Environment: real
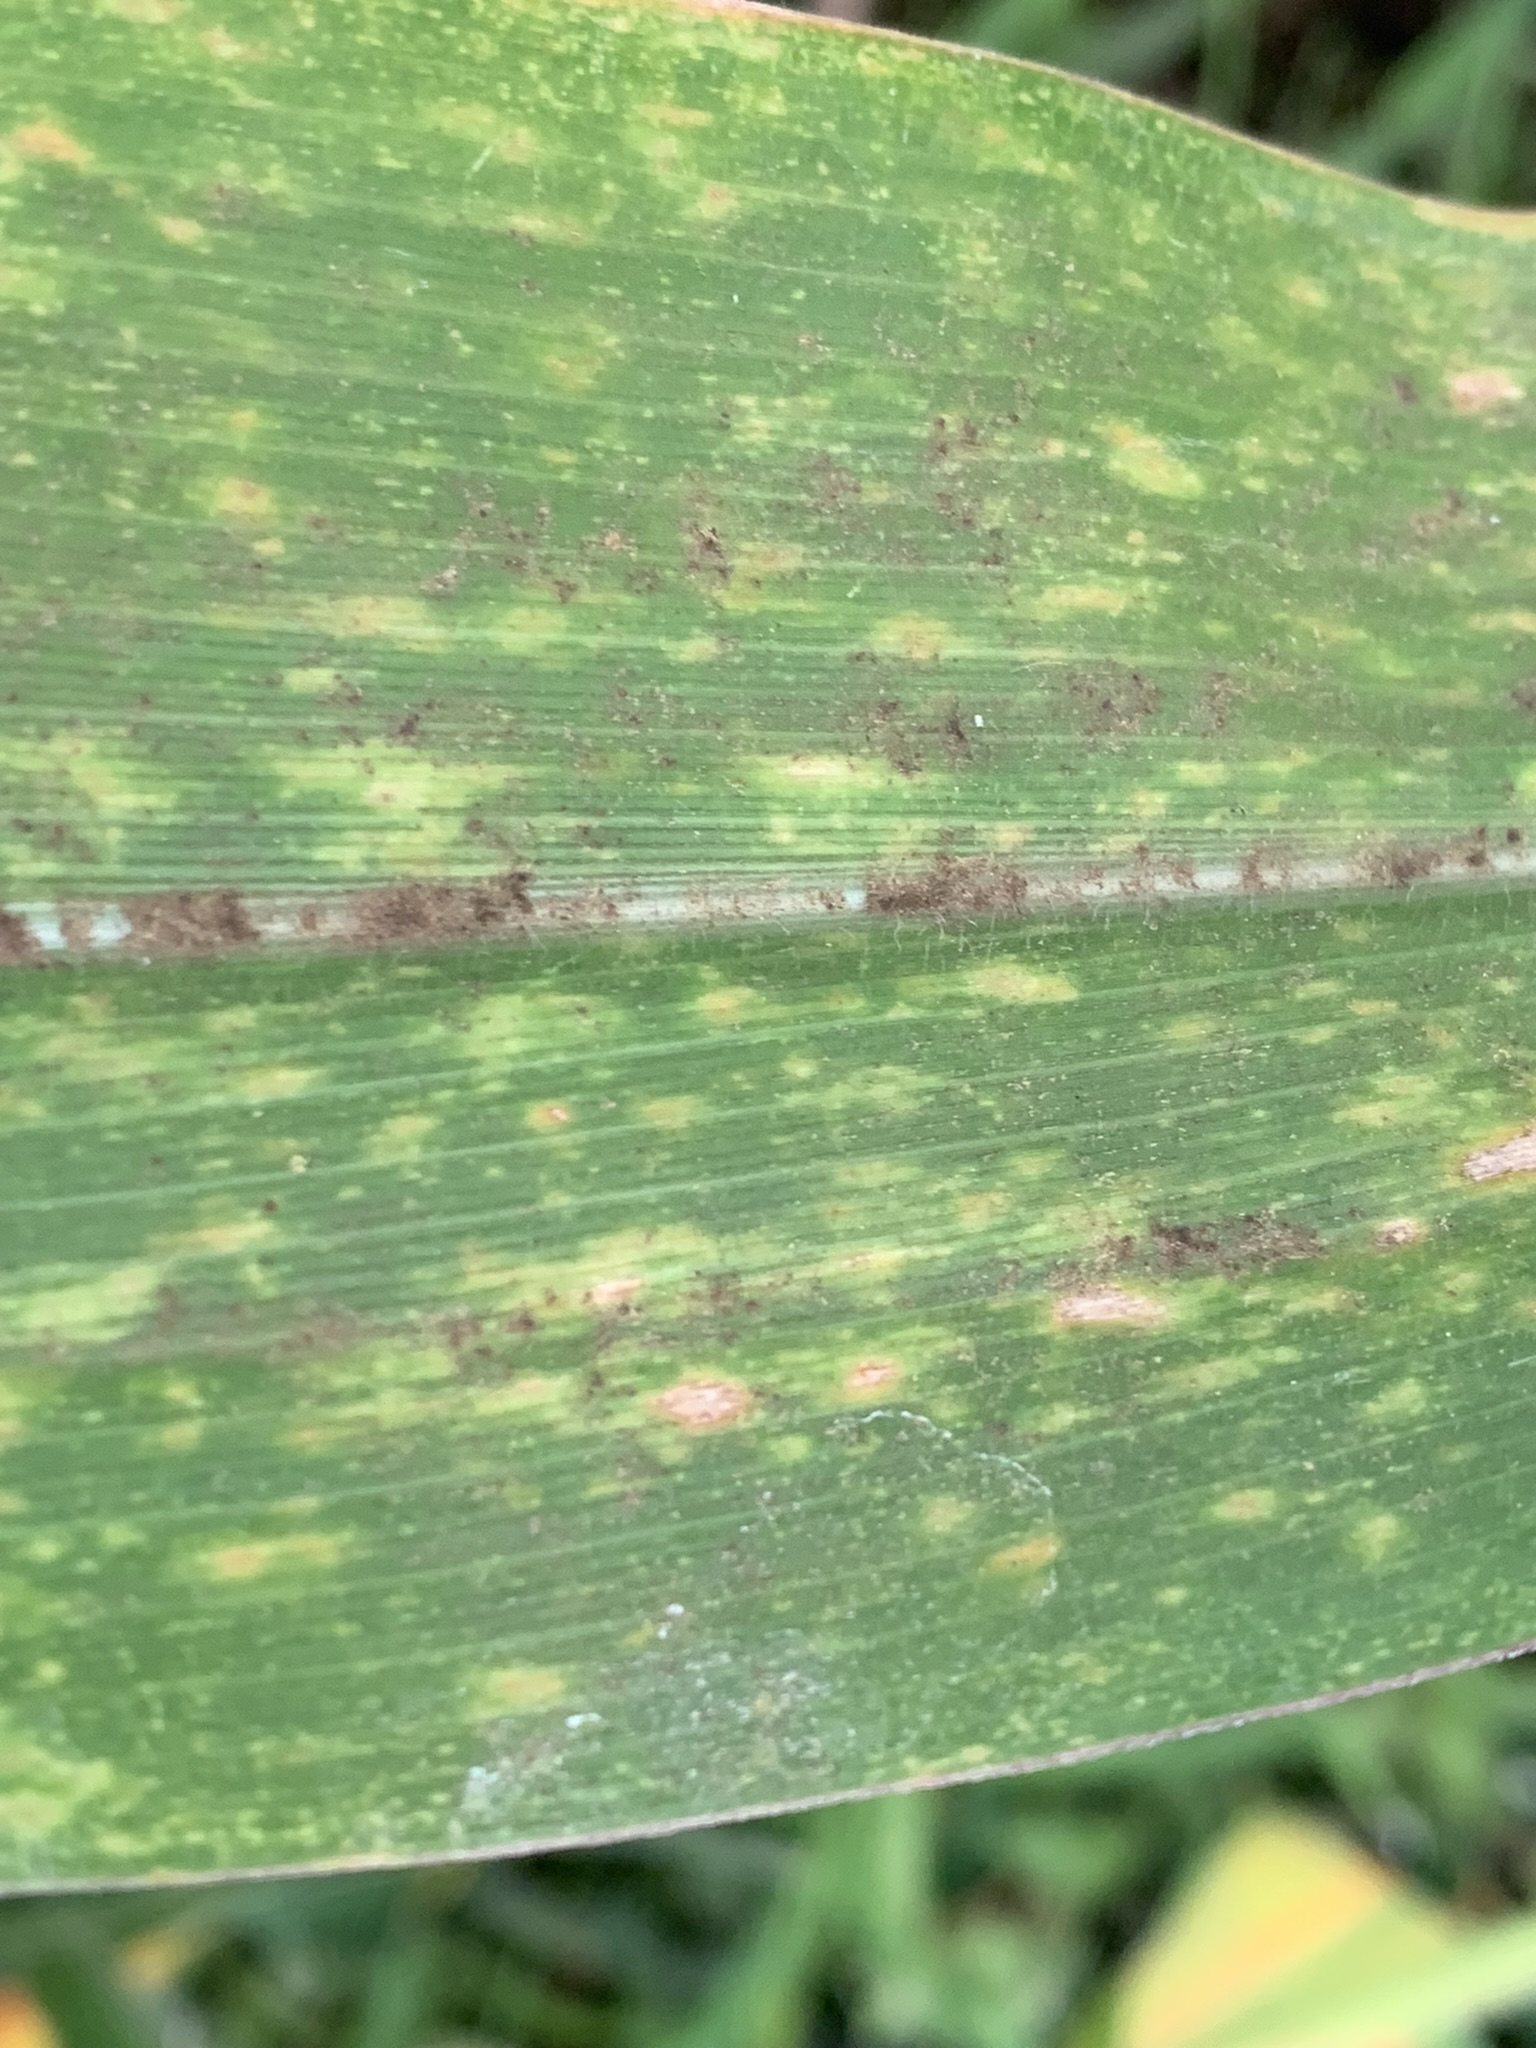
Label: lethal_necrosis